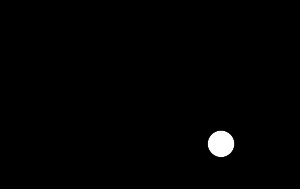
Digital hukommelse
Eksempel på en flip-flop, der netop kan gemme 1 databit.